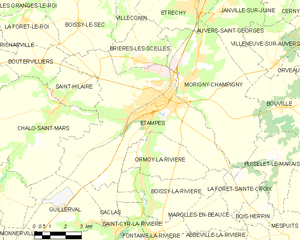
Étampes
Kort over kommunen
Kort over kommunen
Étampes er en kommune i de sydlige forstæder til Paris i Frankrig. Étampes ligger 48,1 km fra centrum af Paris, og er sous-préfecture i departementet Essonne.